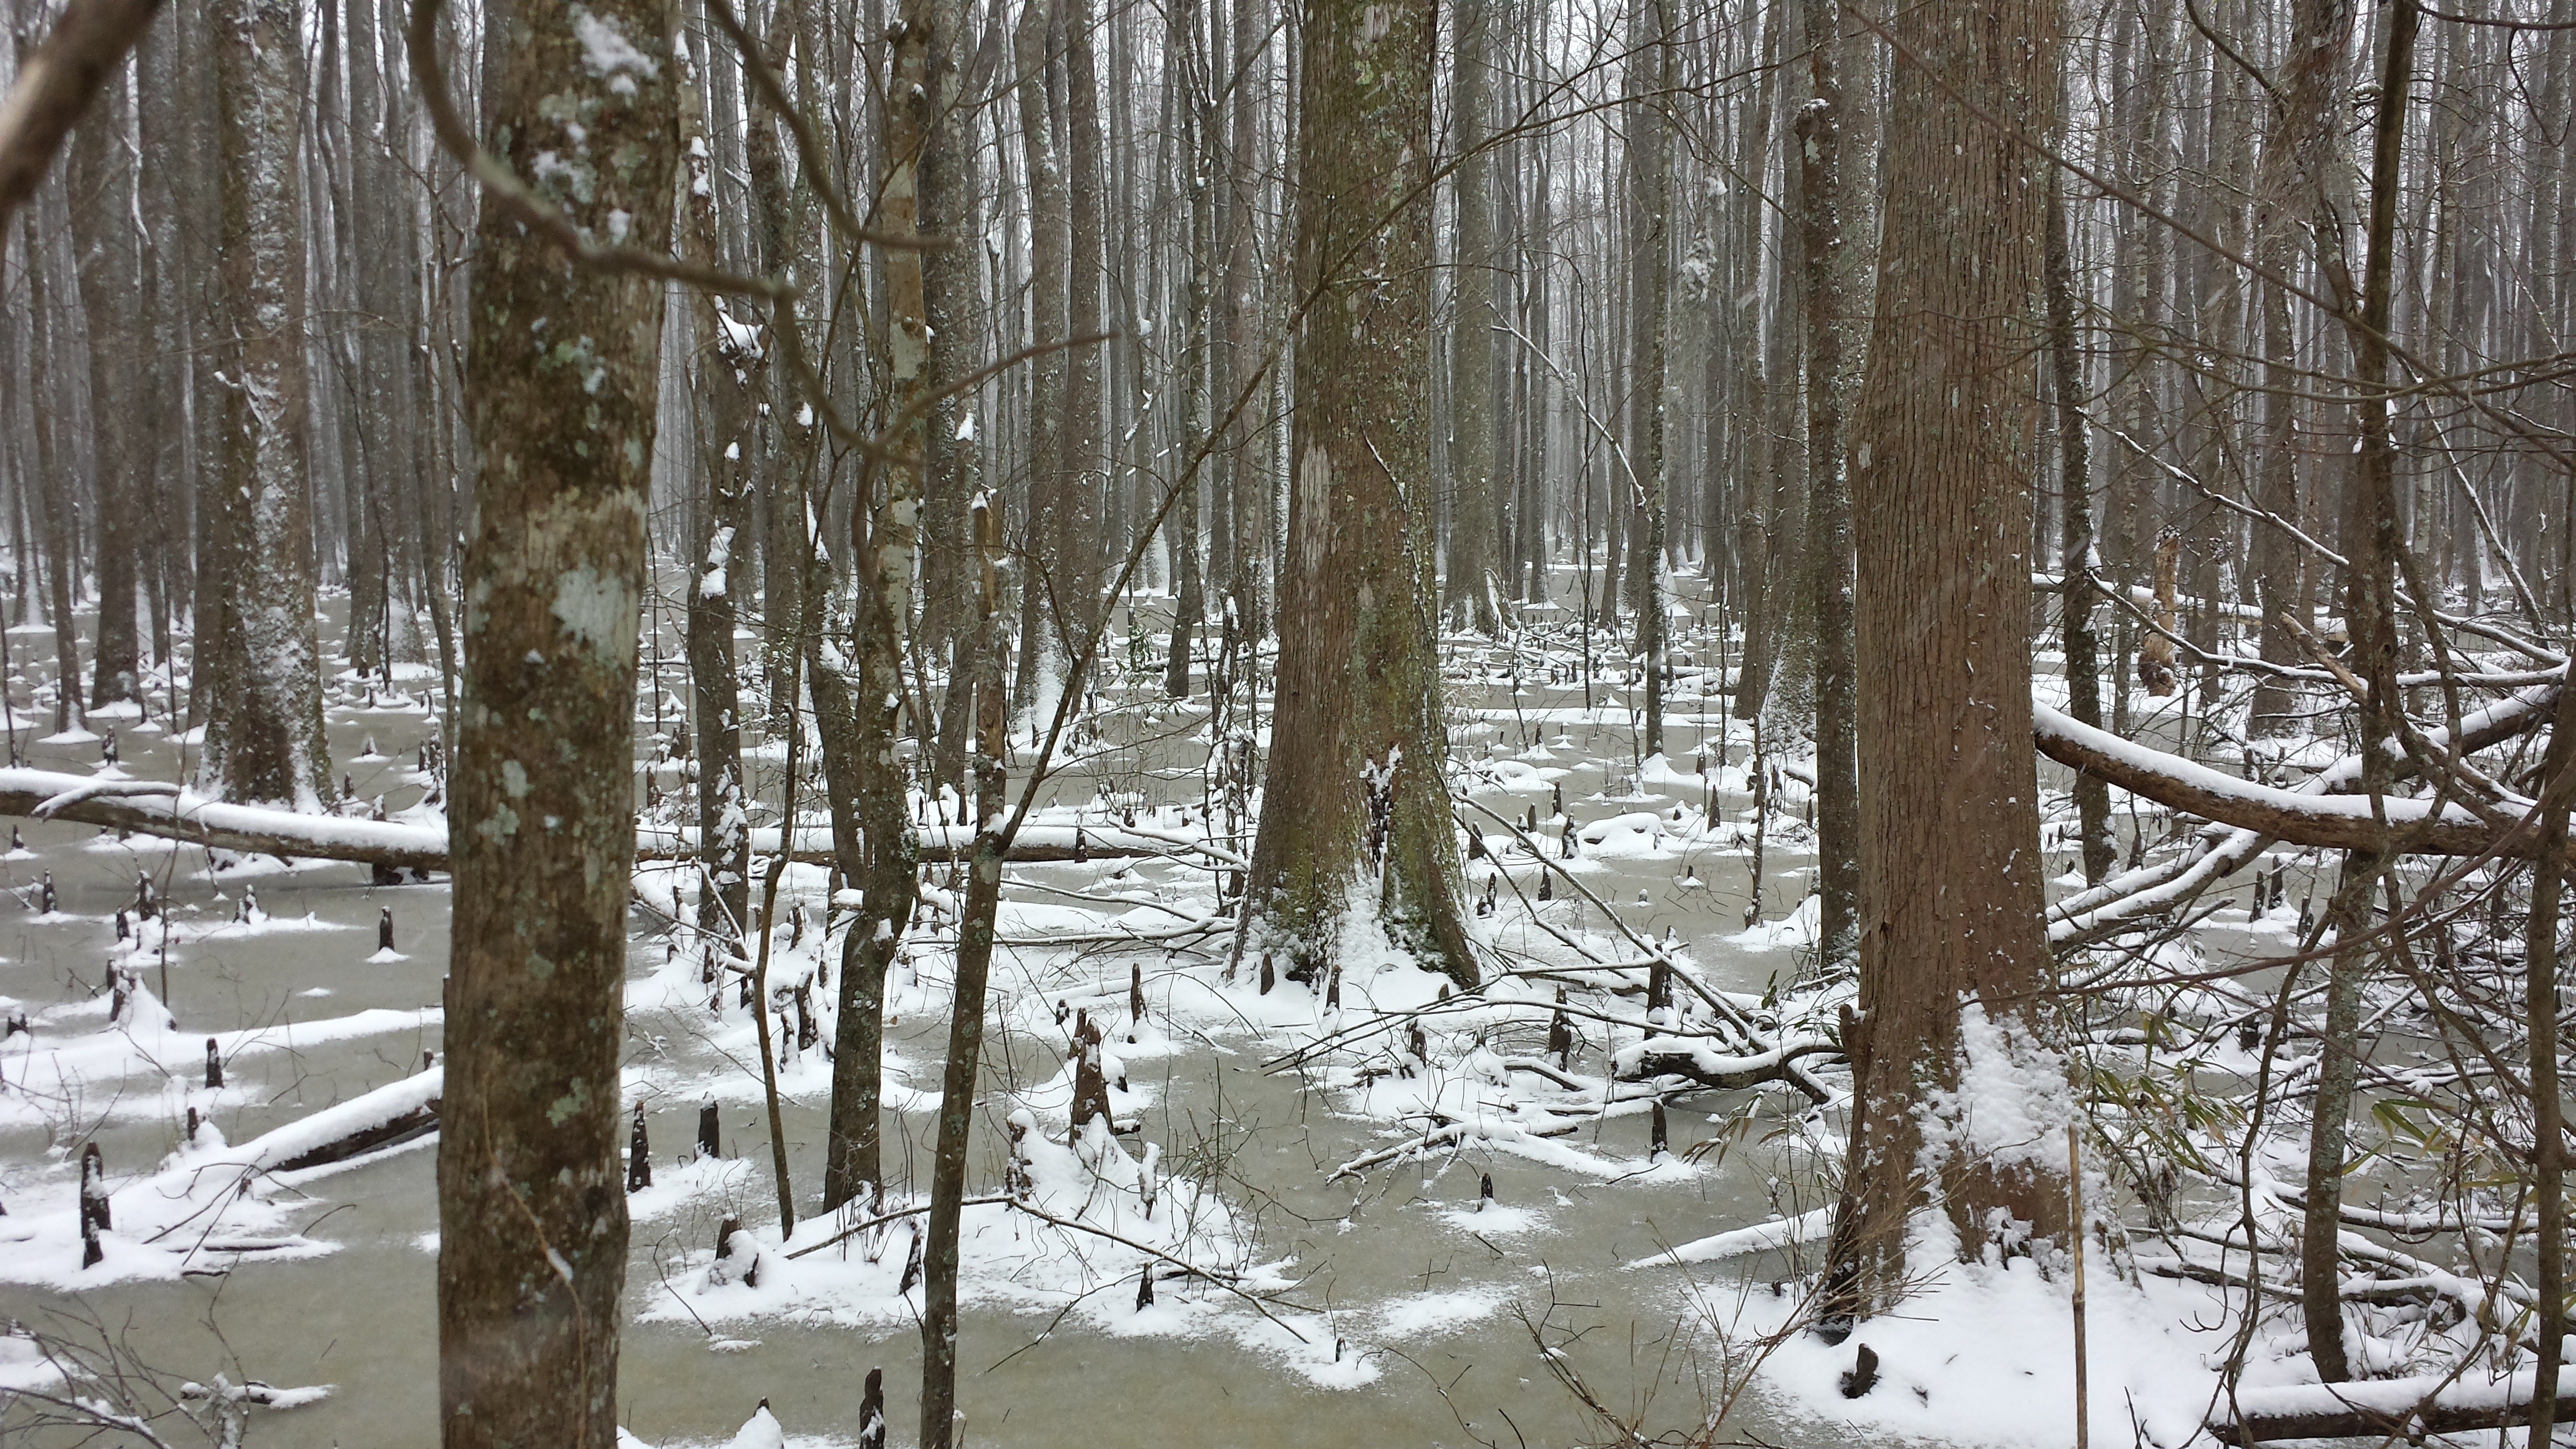
tree, forest, swamp, wilderness, branch, snow, winter, plant, frost, stream, ice, weather, season, wetland, woodland, habitat, ecosystem, freezing, natural environment, atmospheric phenomenon, woody plant